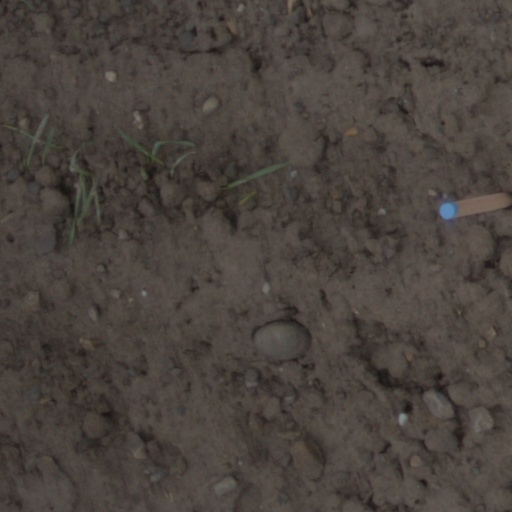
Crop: wheat